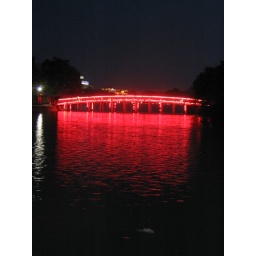
A foot bridge to a small island in the Hoan Kiem lake in central Hanoi